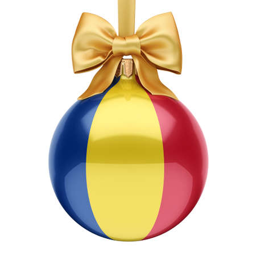
3d rendering ball decorated with the flag